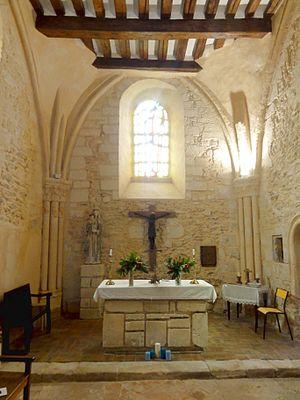
Intérieur de l'église - voir titre.
L'église Saint-Georges est une église catholique paroissiale située au Heaulme, en France. Elle se compose pour l'essentiel d'une nef unique sans grand caractère qui remonte en partie à la première moitié du XIIᵉ siècle, et d'un chœur gothique d'une seule travée édifié au cours du dernier quart du XIIᵉ siècle. Sa voûte d'ogives a disparu, mais ses colonnettes à chapiteaux, mutilées, restent en place. Le principal intérêt de l'église réside en un tympan roman tardif du milieu du XIIᵉ siècle, qui est l'un parmi seulement deux tympans romans historiés du Vexin français. En raison de la valeur de son portail, la petite église a été inscrite aux monuments historiques par arrêté du 16 juin 1926, et bénéficié d'une restauration depuis. Le Heaulme est aujourd'hui affilié à la paroisse Avernes et Marines, et son église n'accueille plus des messes dominicales que deux fois par an, le samedi à 18 30.